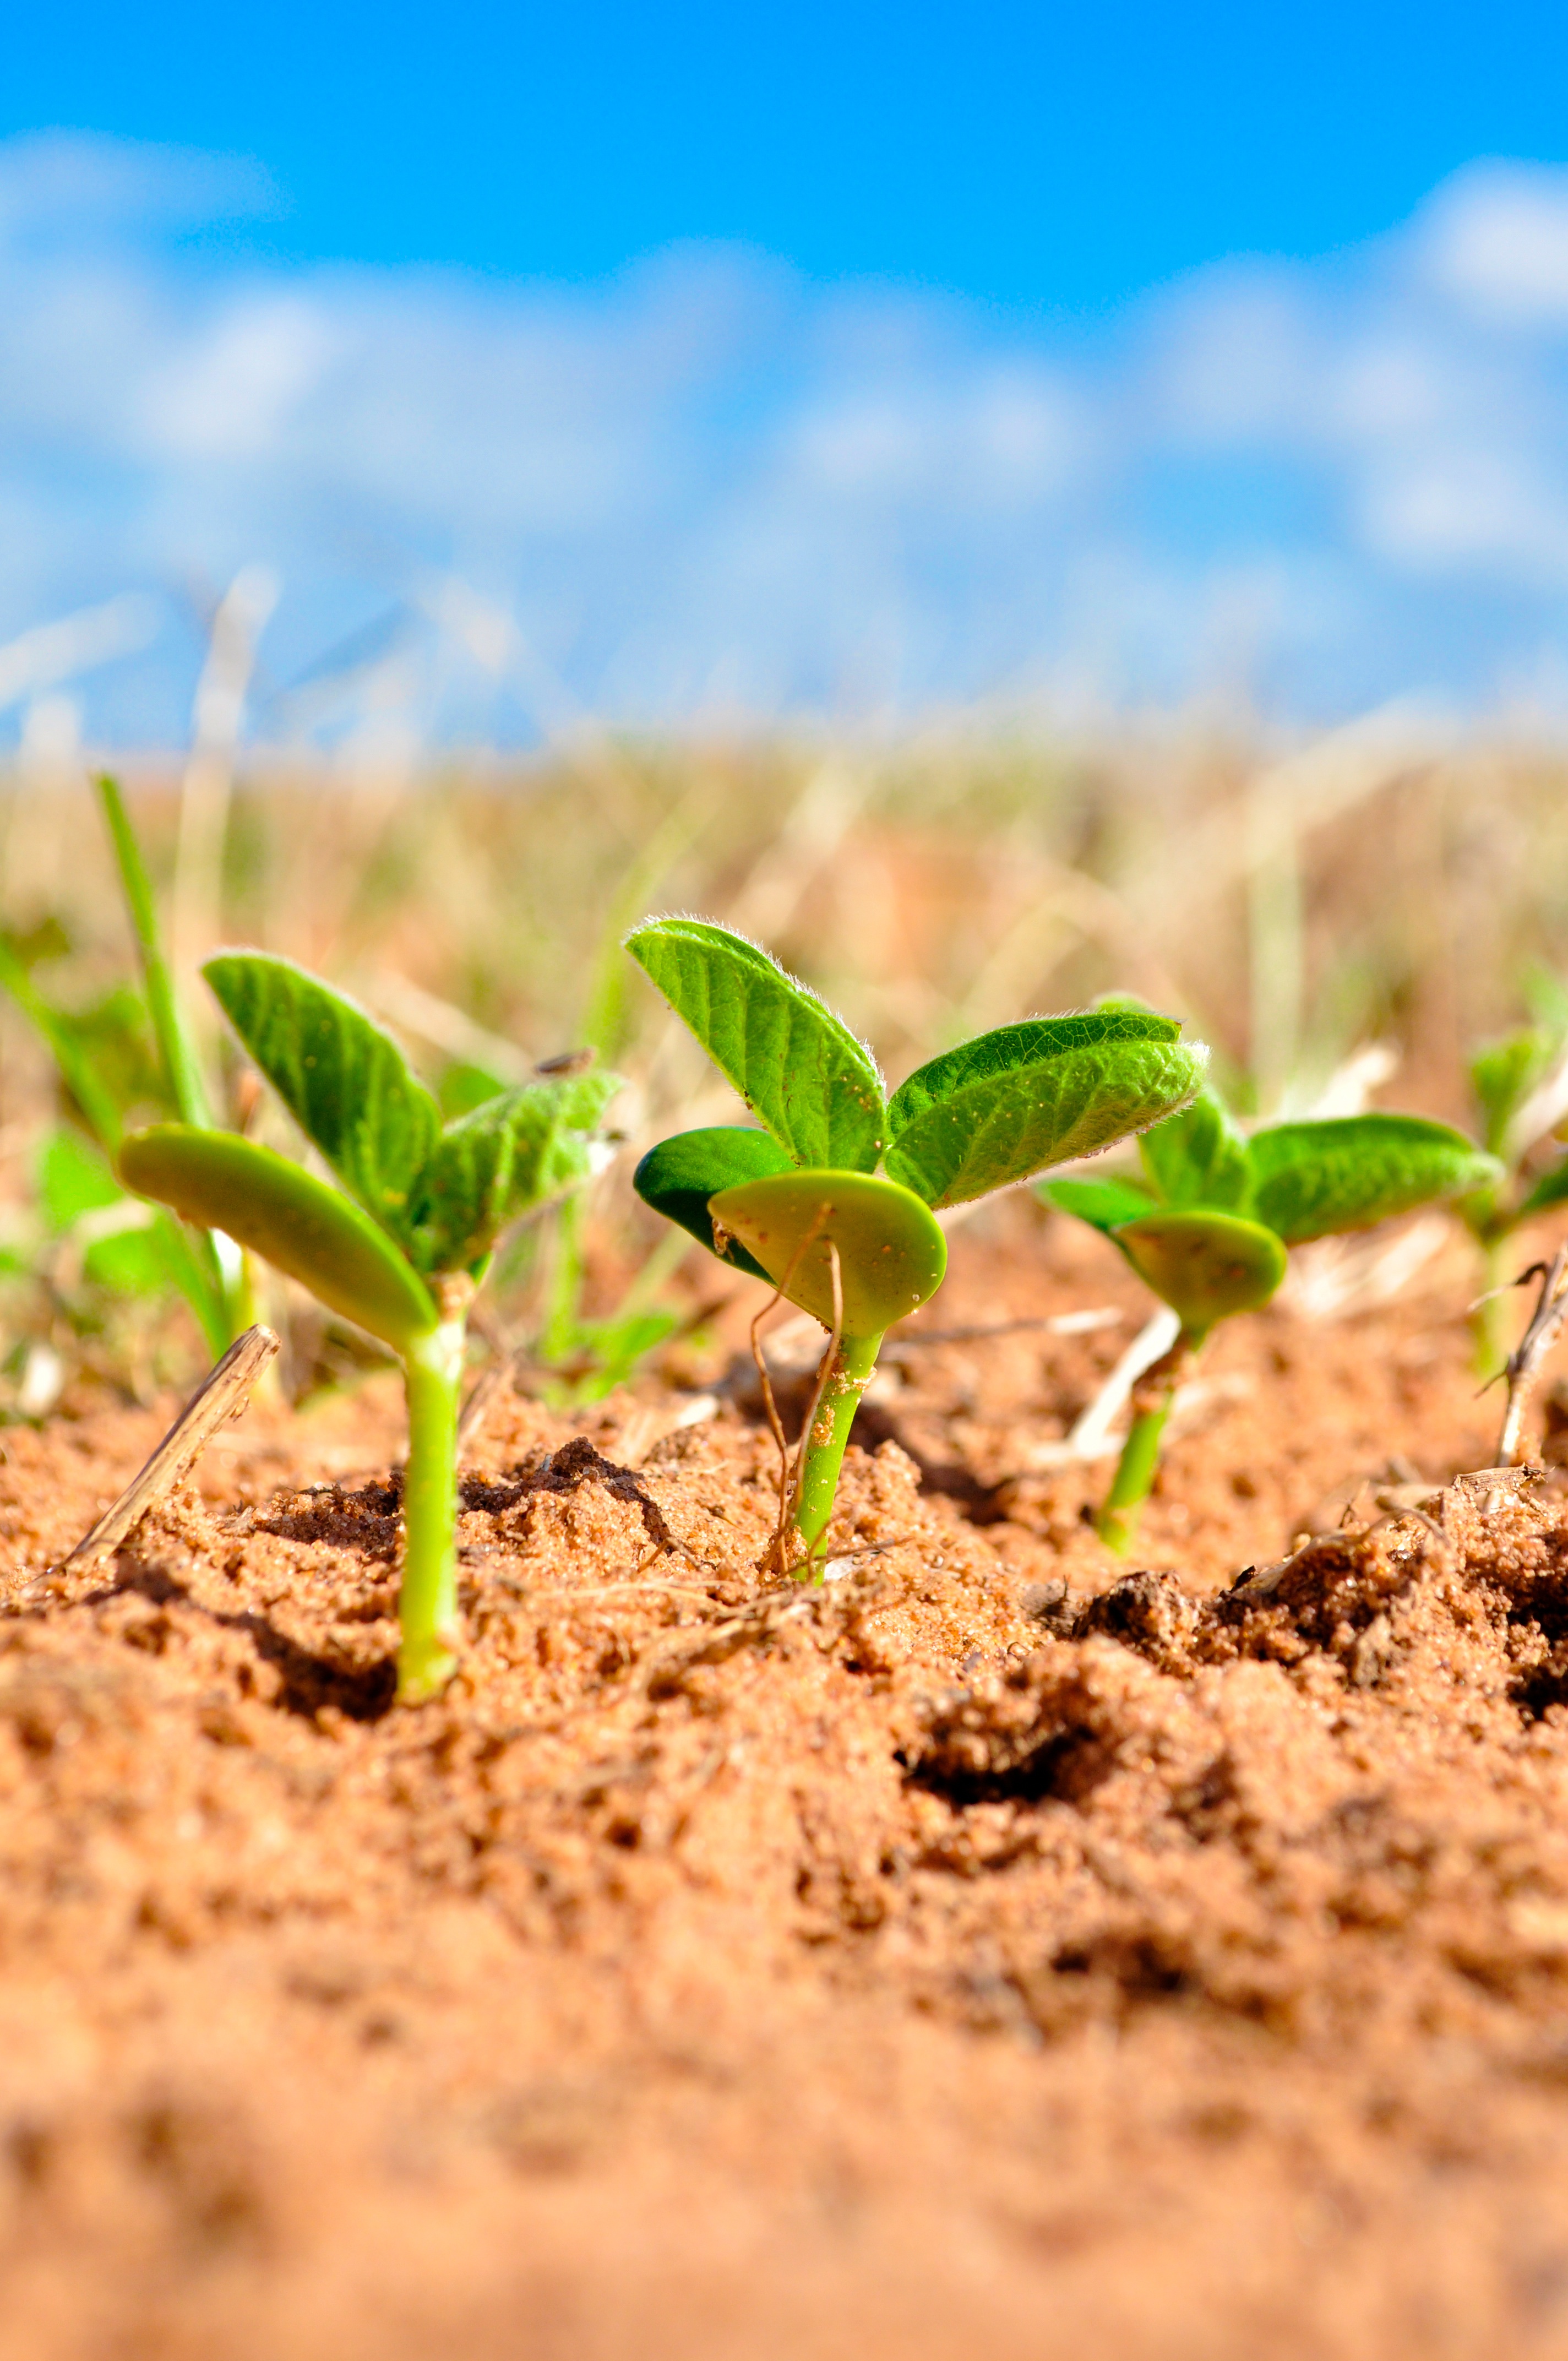
grass, plant, field, farm, leaf, flower, food, produce, vegetable, crop, soil, agriculture, flora, fauna, wildflower, close up, soybeans, planting, ecosystem, macro photography, flowering plant, grass family, land plant